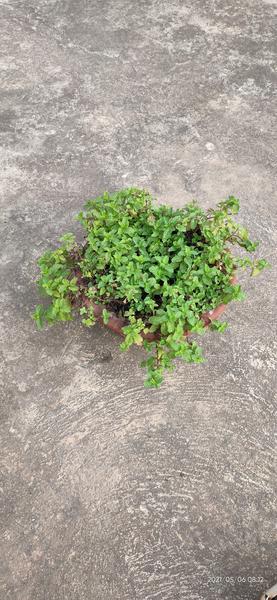
Plant: Mint